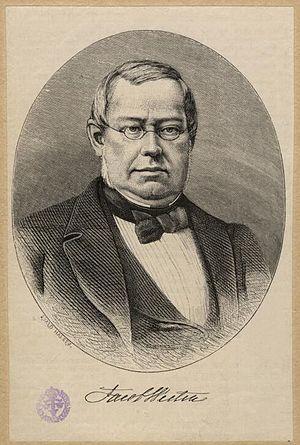
Evald Hansen, né le 14 novembre 1840 à Tårnby, aujourd'hui une banlieue de Copenhague, et mort le 13 juin 1920 à Landskrona, est un graveur et xylographe danois et suédois des XIXᵉ et XVIIIᵉ siècles.